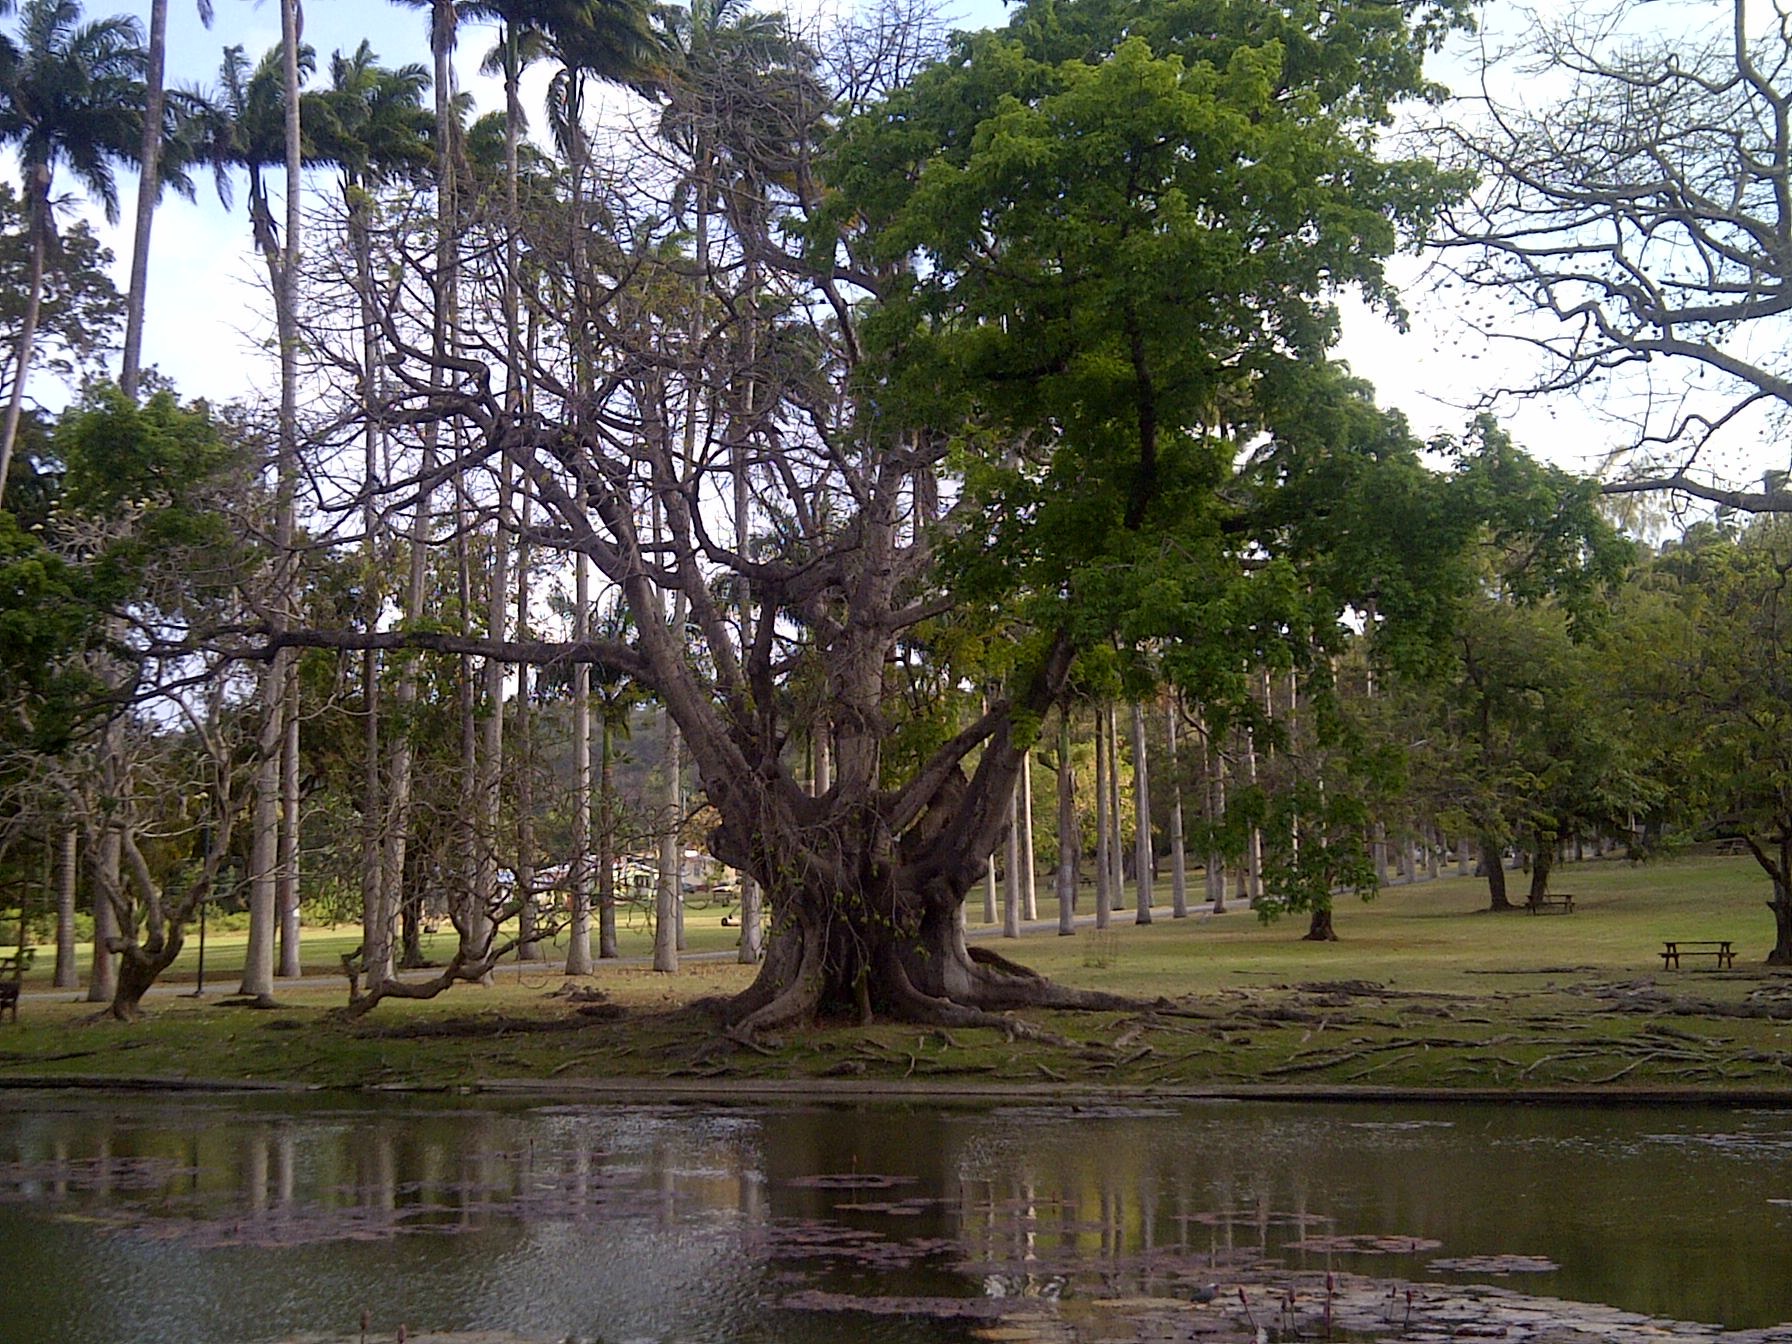
tree, swamp, plant, flower, river, pond, park, botany, garden, wetland, woody plant, bayou